Ringfort

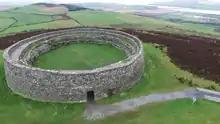
The in County Donegal, Ireland, is one of the more impressive stone-walled ringforts.

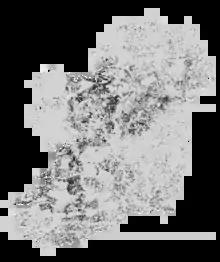
The distribution of known, surviving ringforts in Ireland

Ringforts or ring forts are small circular fortified settlements built during the Bronze Age, Iron Age and early Middle Ages up to about the year 1000 AD. They are found in Northern Europe, especially in Ireland. There are also many in South Wales and in Cornwall, where they are called rounds. Ringforts come in many sizes and may be made of stone or earth. Earthen ringforts would have been marked by a circular rampart (a bank and ditch), often with a stakewall. Both stone and earthen ringforts would generally have had at least one building inside.